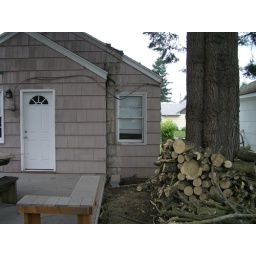
That cable above the door and window is the old electrical cable. The panel was replaced and the wire was removed.